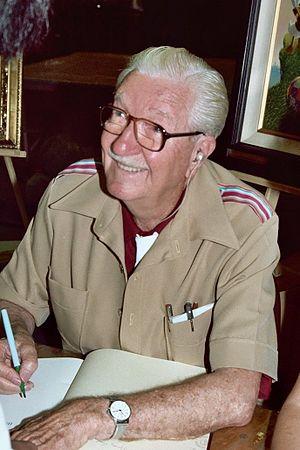
Le Canon de la culture danoise consiste en 108 œuvres d'exception censées représenter le cœur de la culture danoise, et réparties en huit catégories : architecture, arts plastiques, design, cinématographie, littérature, musique, spectacle vivant, et culture enfantine. Sur l'initiative du Ministre de la Culture Brian Mikkelsen en 2004, il fut mis au point par une série de comités sous les auspices du ministère de la Culture entre 2006 et 2007 comme "une collection et présentation des plus grands et plus importantes pièces de l'héritage culturel du Danemark". Chaque catégorie contient douze œuvres.